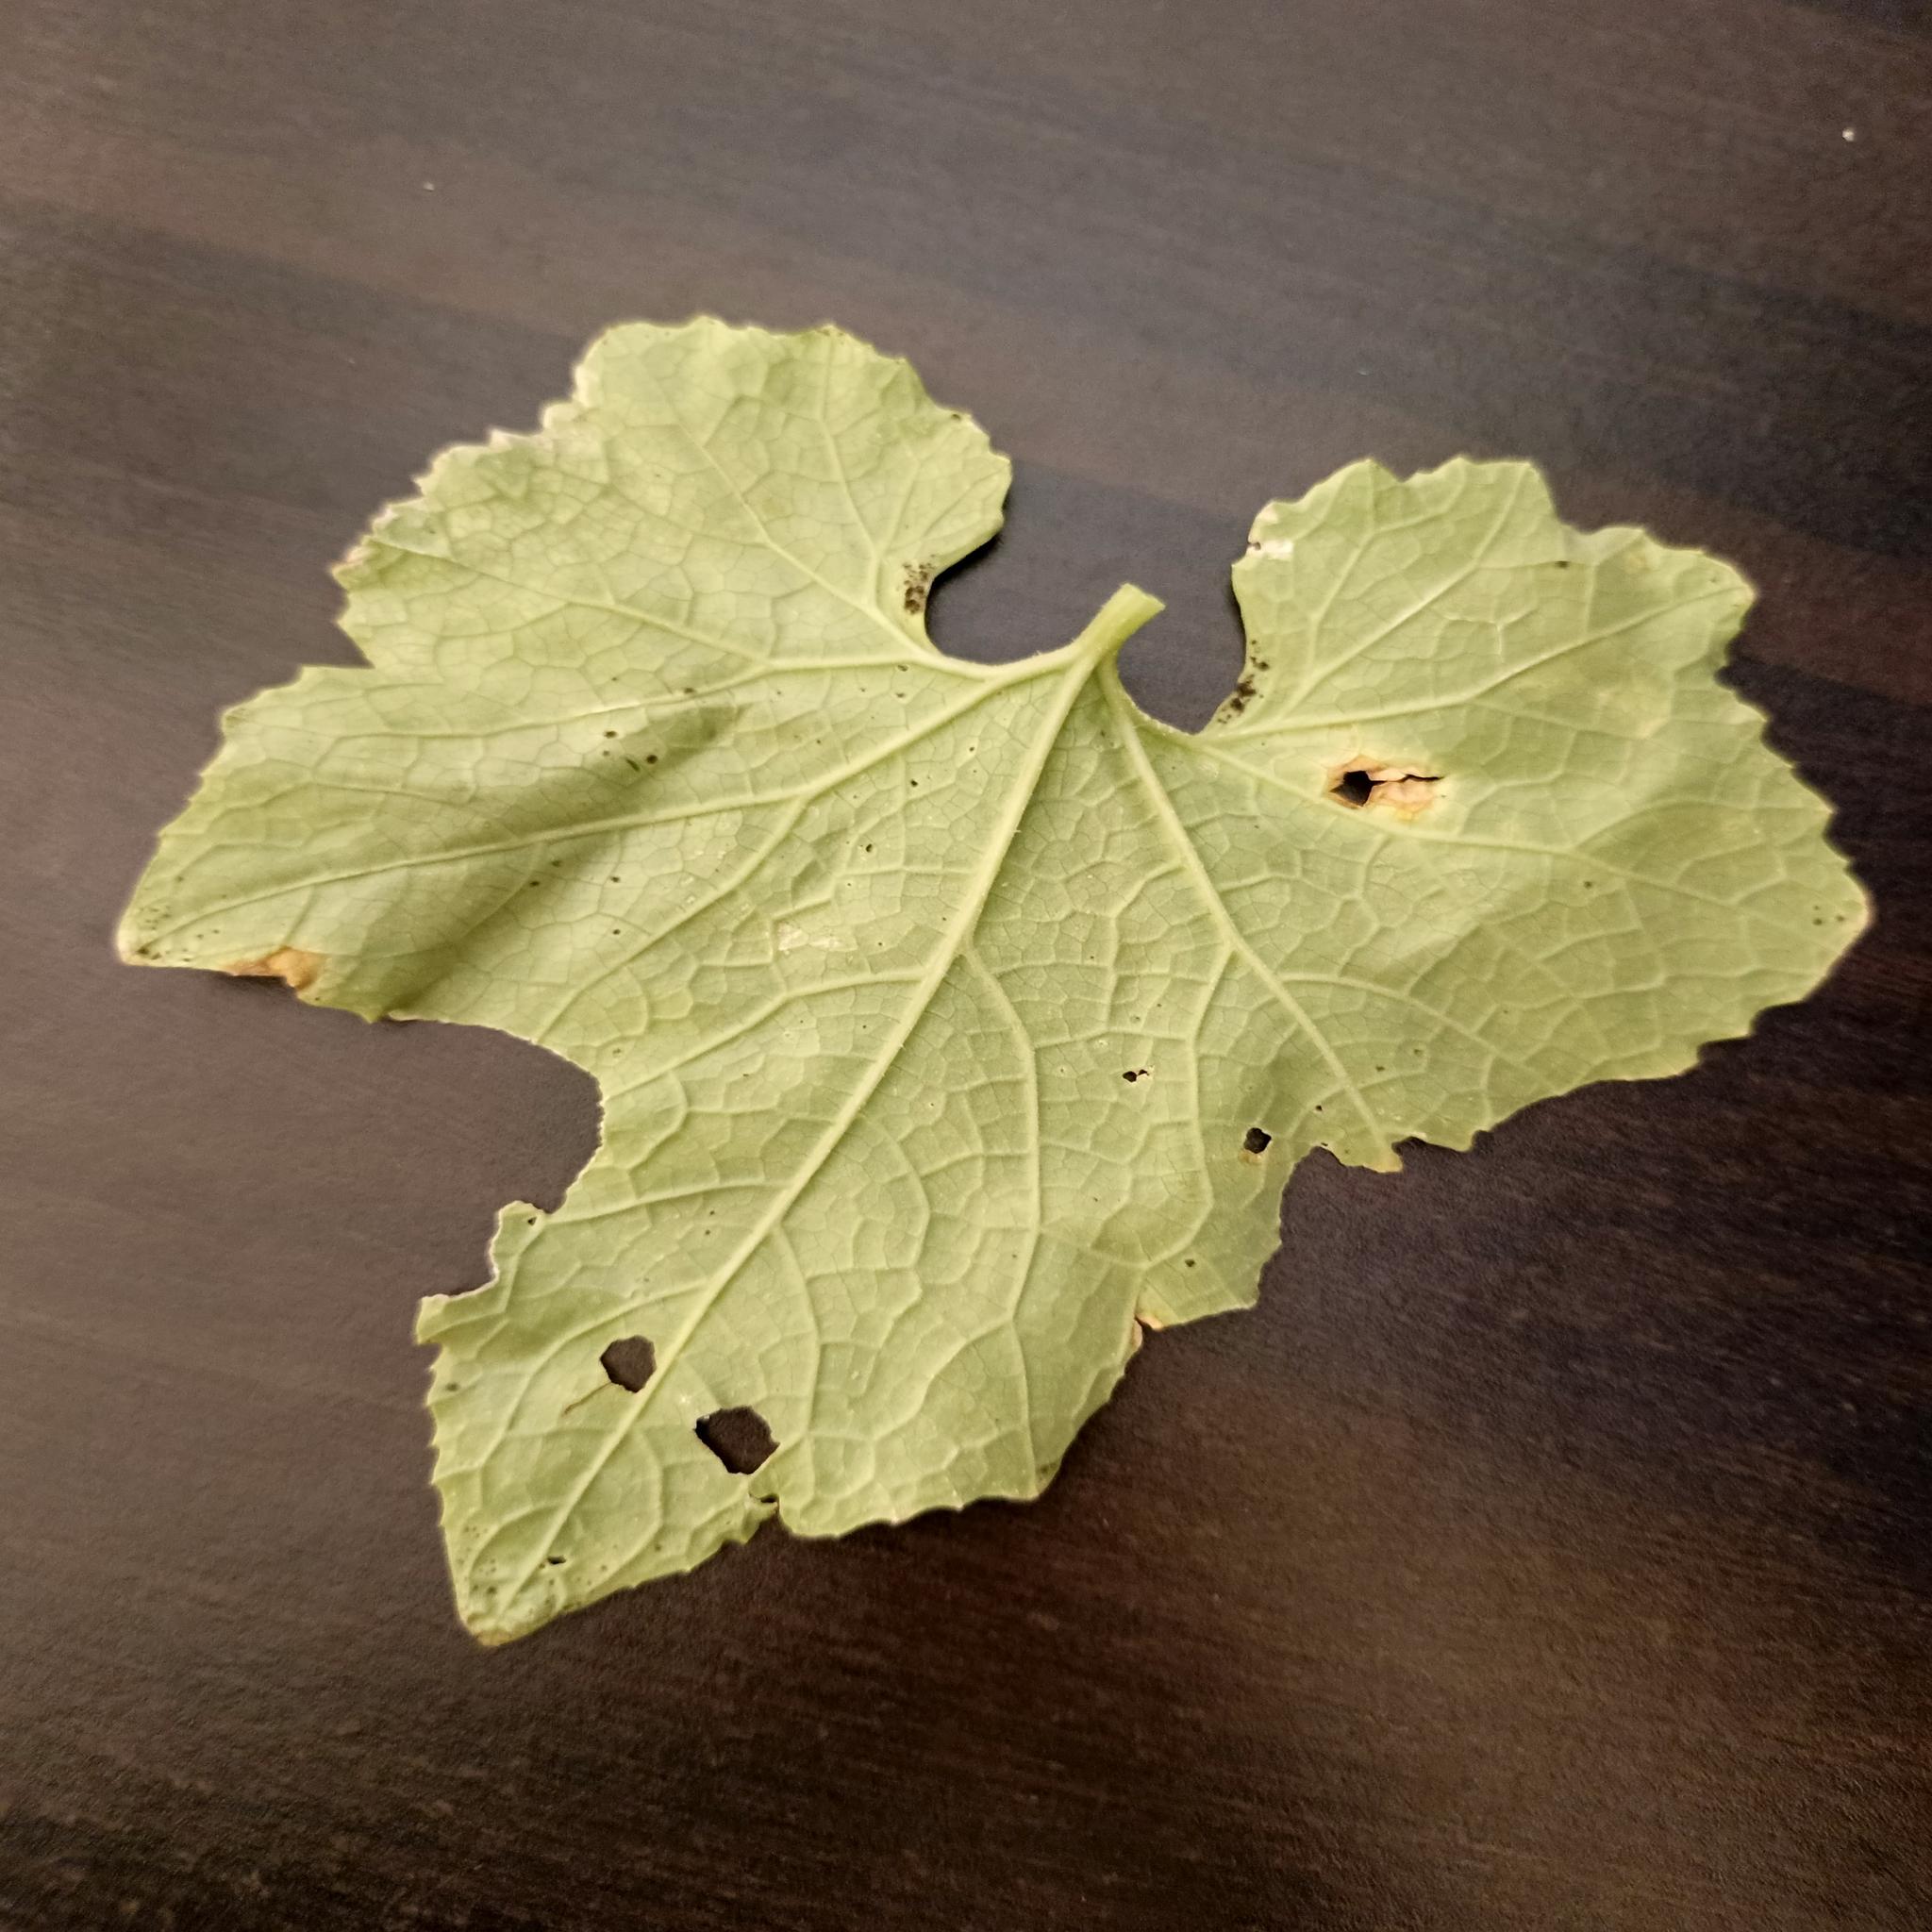
Label: Aphid